Larysa Hienijuš

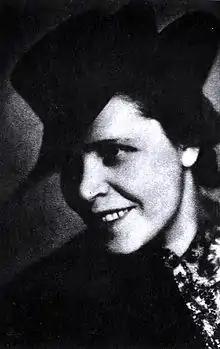
Larysa Hienijuš

Larysa Hienijuš (Belarusian: Ларыса Геніюш; August 9, 1910 - April 7, 1983) was a Belarusian poet, writer and active participant of the national movement.